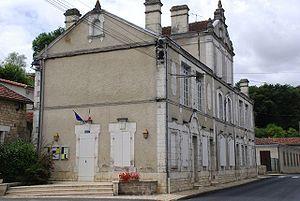
mairie de Cellefrouin
Cellefrouin est une commune du Sud-Ouest de la France, située dans le département de la Charente.